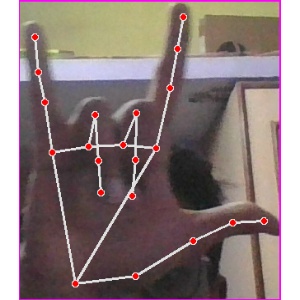
अक्षर: व